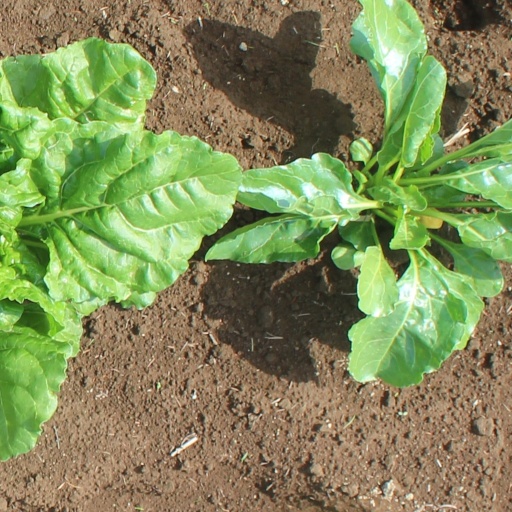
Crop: sugar beet